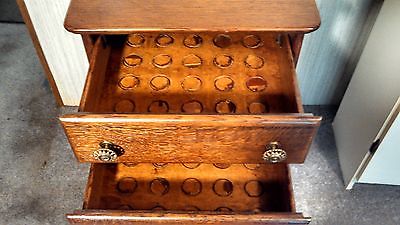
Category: cabinet